Ubba

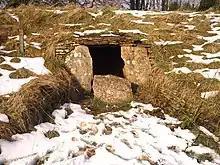
The prehistoric barrow at Lanhill, near Chippenham and Avebury, probably dates to about the third millennium BC. Nevertheless, it was associated with Ubba in the 17th century.

Also that year, "Annales Bertiniani" reports that Charles II, King of West Francia (died 877) paid off a Viking fleet stationed on the Seine. After proceeding down the Seine towards the sea, where they repaired and rebuilt their fleet, a portion of the force is reported to have left for the district of IJssel (either Hollandse IJssel or Gelderse IJssel). Although the destination of the rest of the fleet is unrecorded, one possibility is that it participated in the sack of York. The fact that the Great Army remained in East Anglia for about a year before it attacked Northumbria could mean that it had been reinforced from the Continent during the layover. The part of the fleet that went to Frisia is later stated to have been unable to secure an alliance with Lothair. This statement seems to suggest that these Vikings had intended to acquire a grant of lands in the region, which could mean that they thereafter took part in the Great Army's campaigning across the Channel. Furthermore, "Annales Bertiniani" notes that Roricus was forced from Frisia the following year. This ejection could also account for the evidence of a Frisian dimension to the Great Army, and for the attestations of Ubba himself.